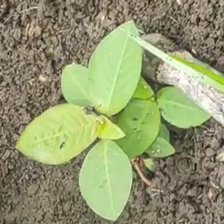
Weed species: Moti_dudhi(Euphorbia_geneculata_L)